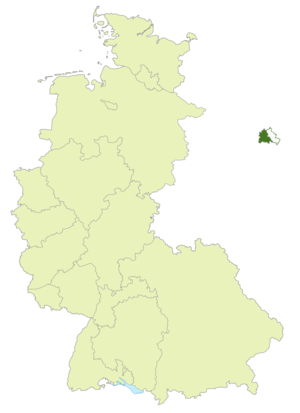
La Regionalliga Berlin fut une des cinq séries qui composèrent la première version de la "Regionalliga", c'est-à-dire le 2ᵉ niveau du football allemand, de 1963 à 1974.
L’Oberliga Berlin (1974-1991) fut une ligue allemande de football organisée entre 1974 et 1991. Cette compétition eut la valeur d’une "Division 3" puisque annuellement son vainqueur étaient un montant potentiel vers le 2ᵉ niveau de la hiérarchie du football ouest-allemand.
L’Oberliga Berlin fut une ligue allemande de football organisée entre 1947 et 1963. Cette compétition occupait le premier niveau hiérarchique des championnats de Berlin puisque annuellement son vainqueur et son vice-champion disputaient le titre national lors d’une phase finale regroupant les qualifiés des quatre autres Oberligen.